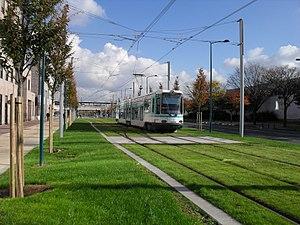
Paris Tramway ligne 1